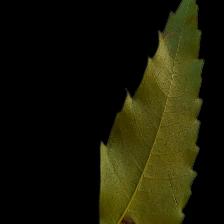
Plant: Neem